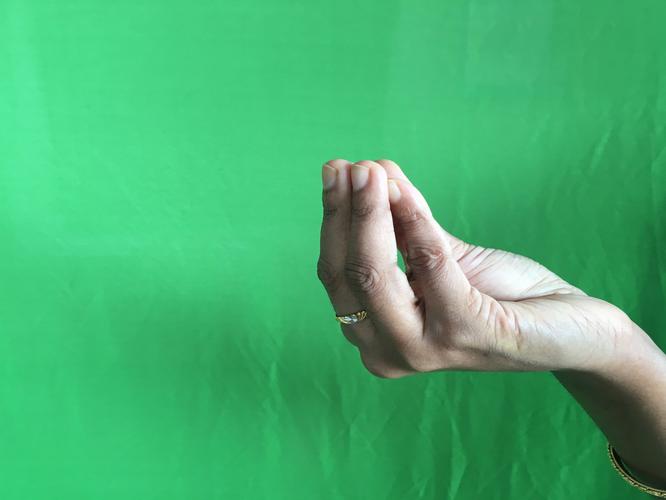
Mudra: Mukulam
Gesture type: single_hand